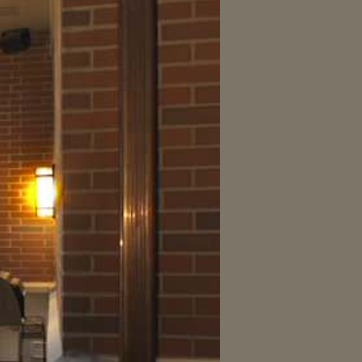
Material: brick